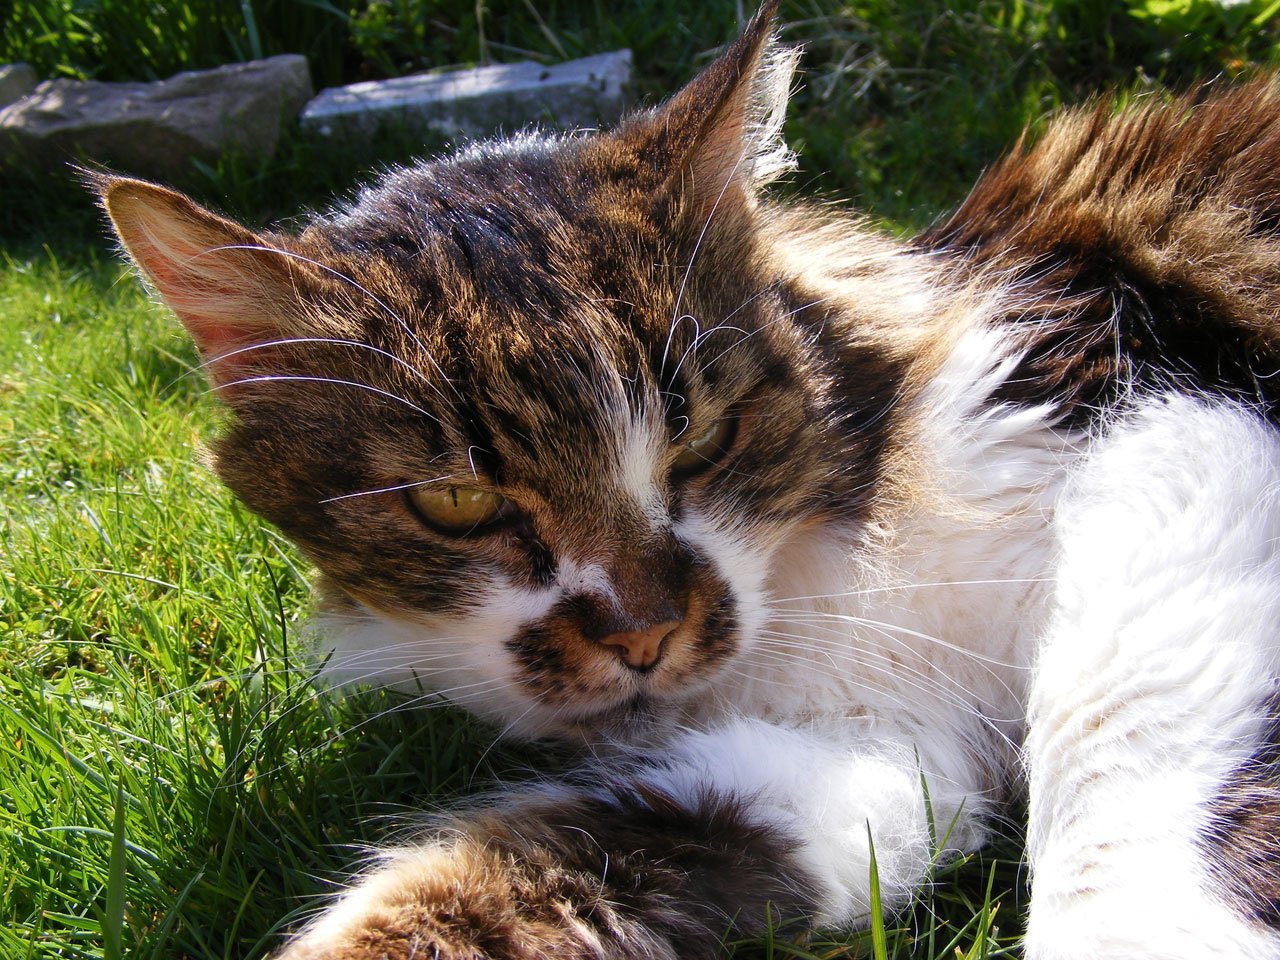
grass, lawn, kitten, cat, feline, mammal, garden, fauna, relaxing, nose, whiskers, vertebrate, domestic, tabby cat, norwegian forest cat, european shorthair, wild cat, small to medium sized cats, cat like mammal